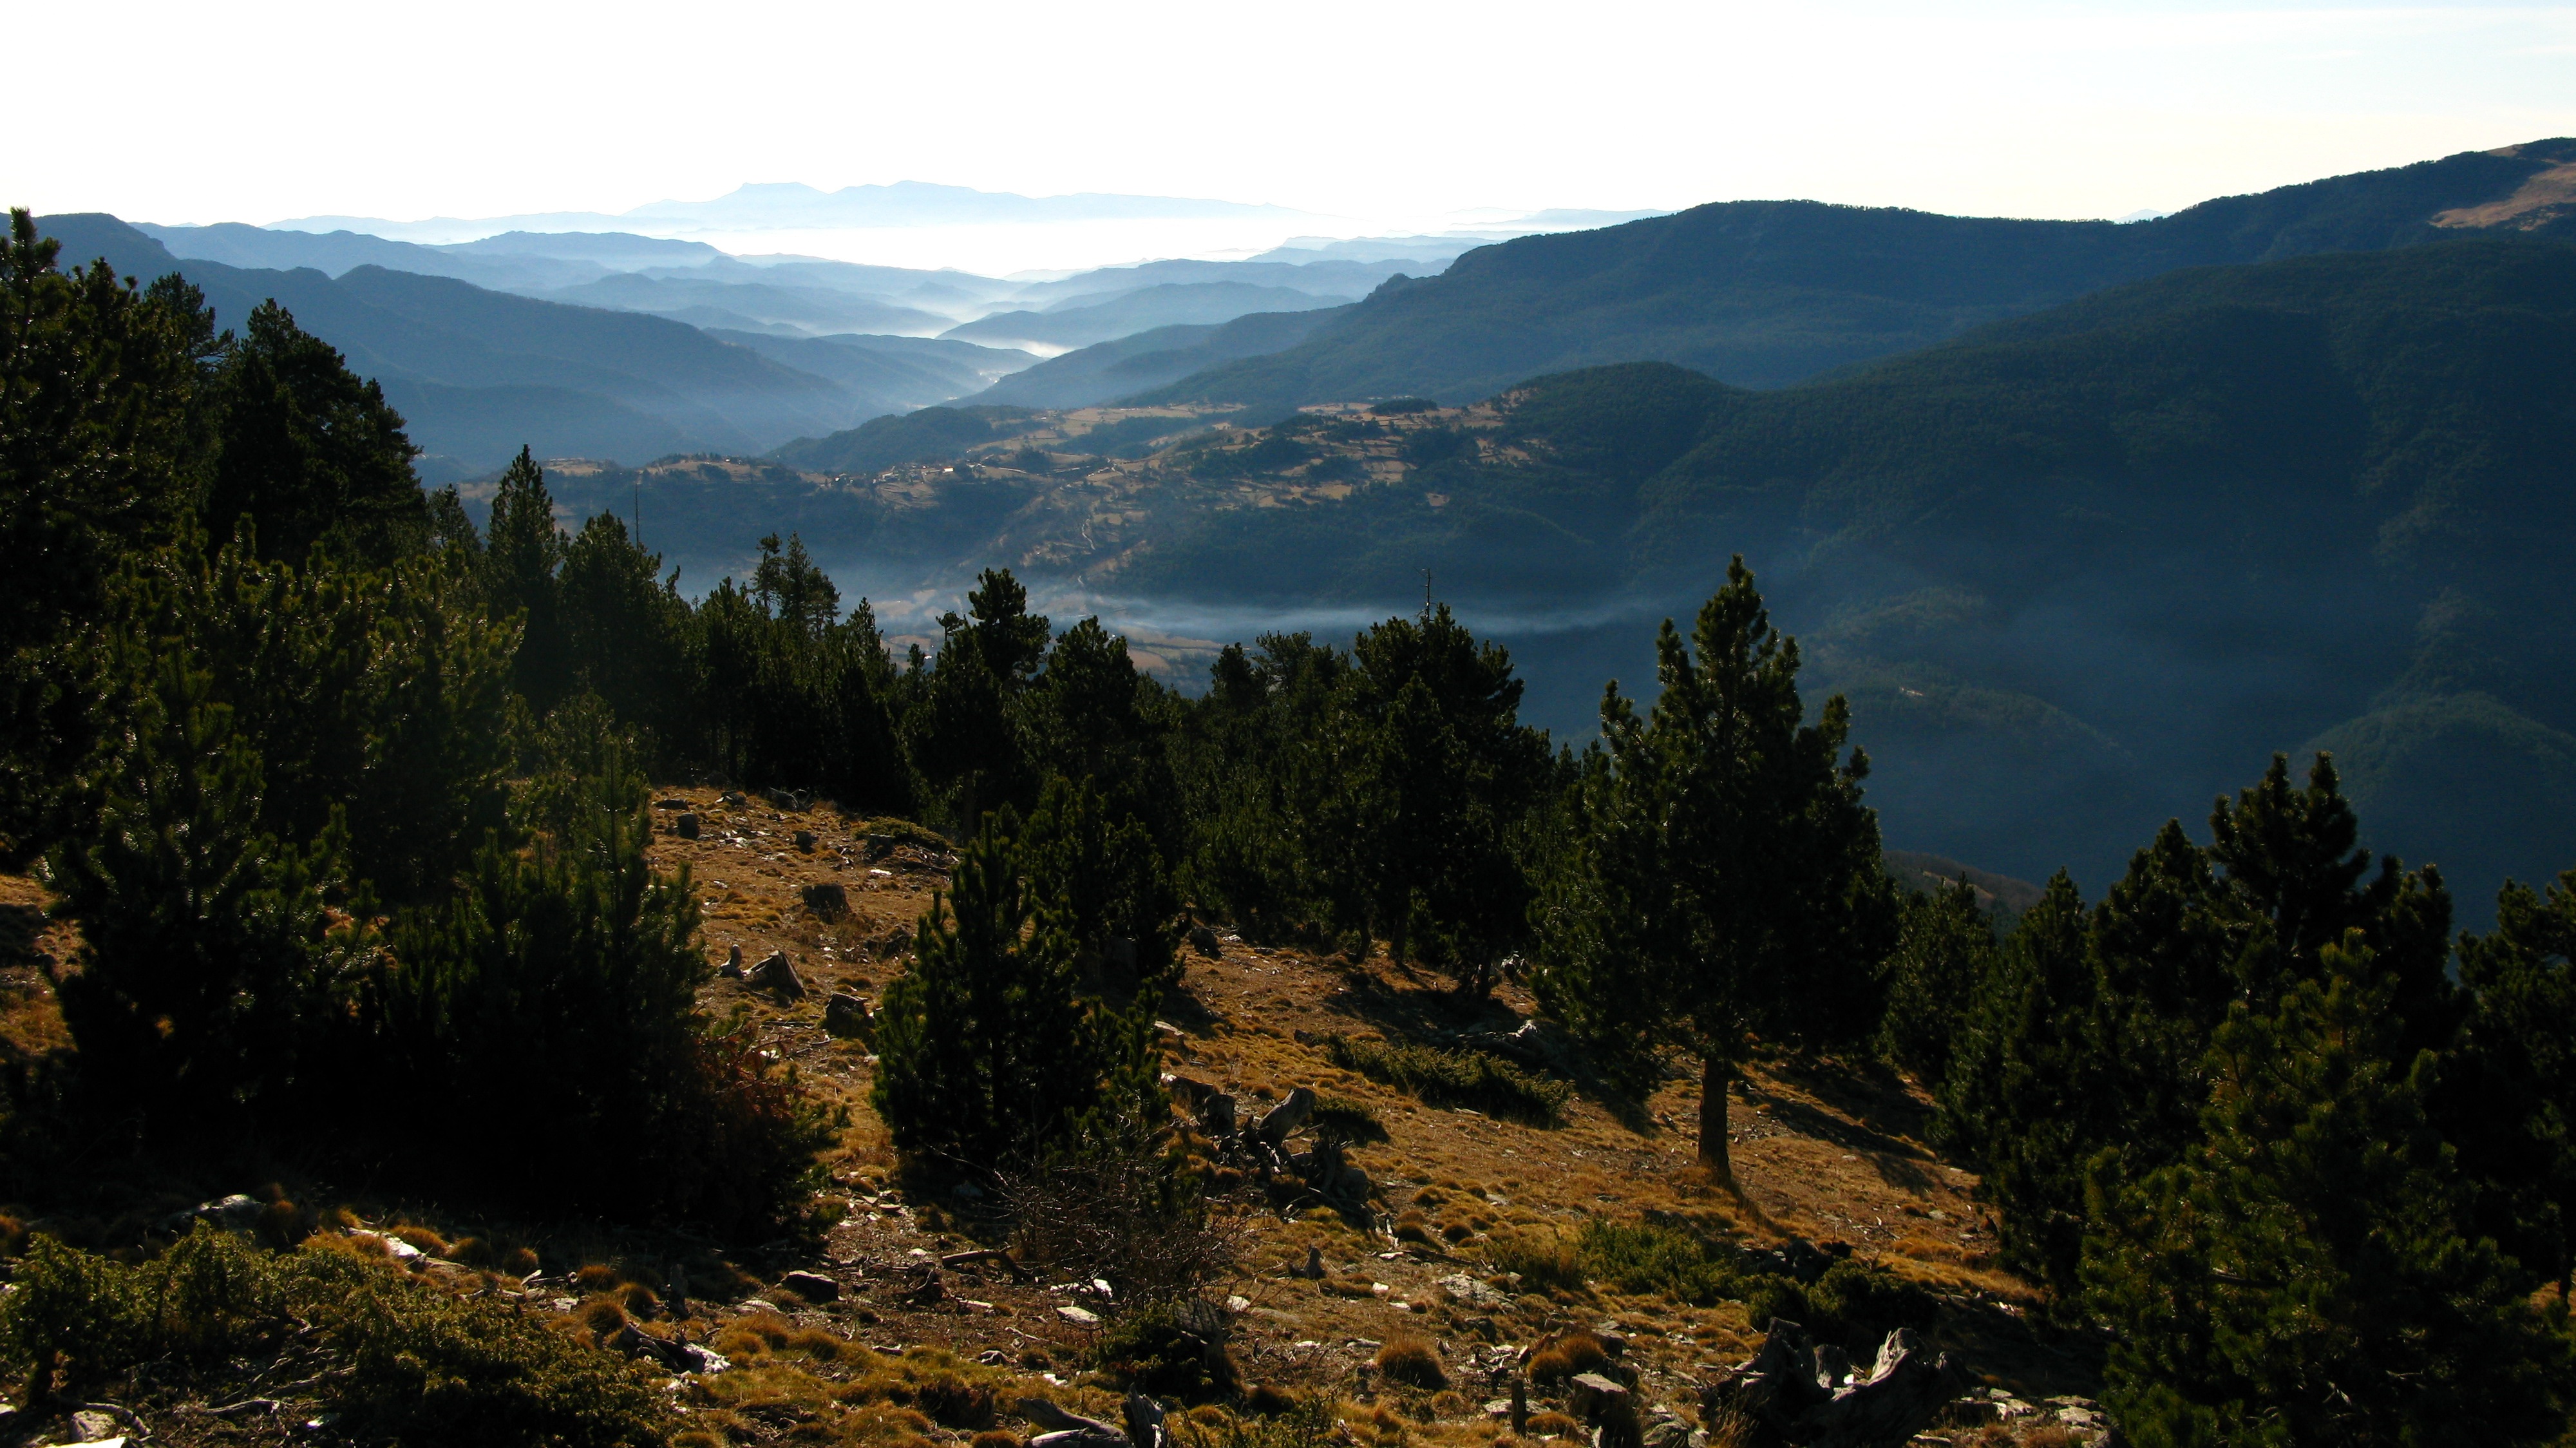
landscape, tree, nature, forest, wilderness, walking, mountain, trail, hill, lake, adventure, valley, mountain range, autumn, national park, ridge, summit, plateau, firs, landform, mountain pass, geographical feature, atmospheric phenomenon, mountainous landforms, catalan pyrenees